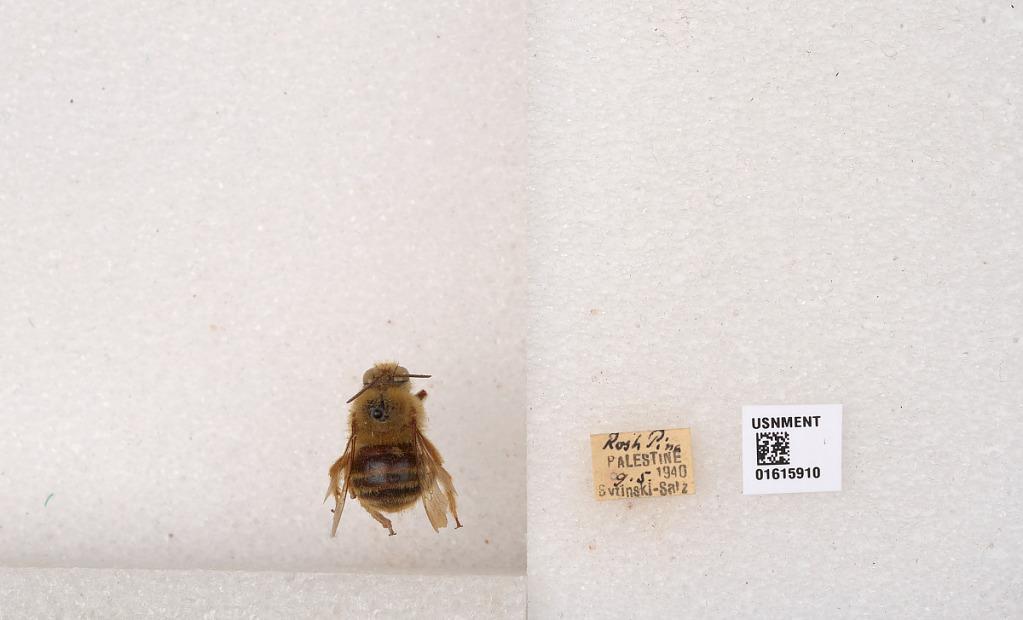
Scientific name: Xylocopa (Proxylocopa) rufa Friese
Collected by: W. Stone & W. Stone
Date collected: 1940-9-5
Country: Israel
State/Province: Northern
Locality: Rosh Pina